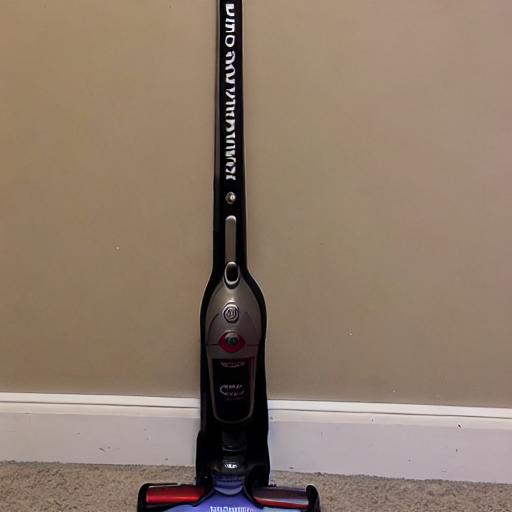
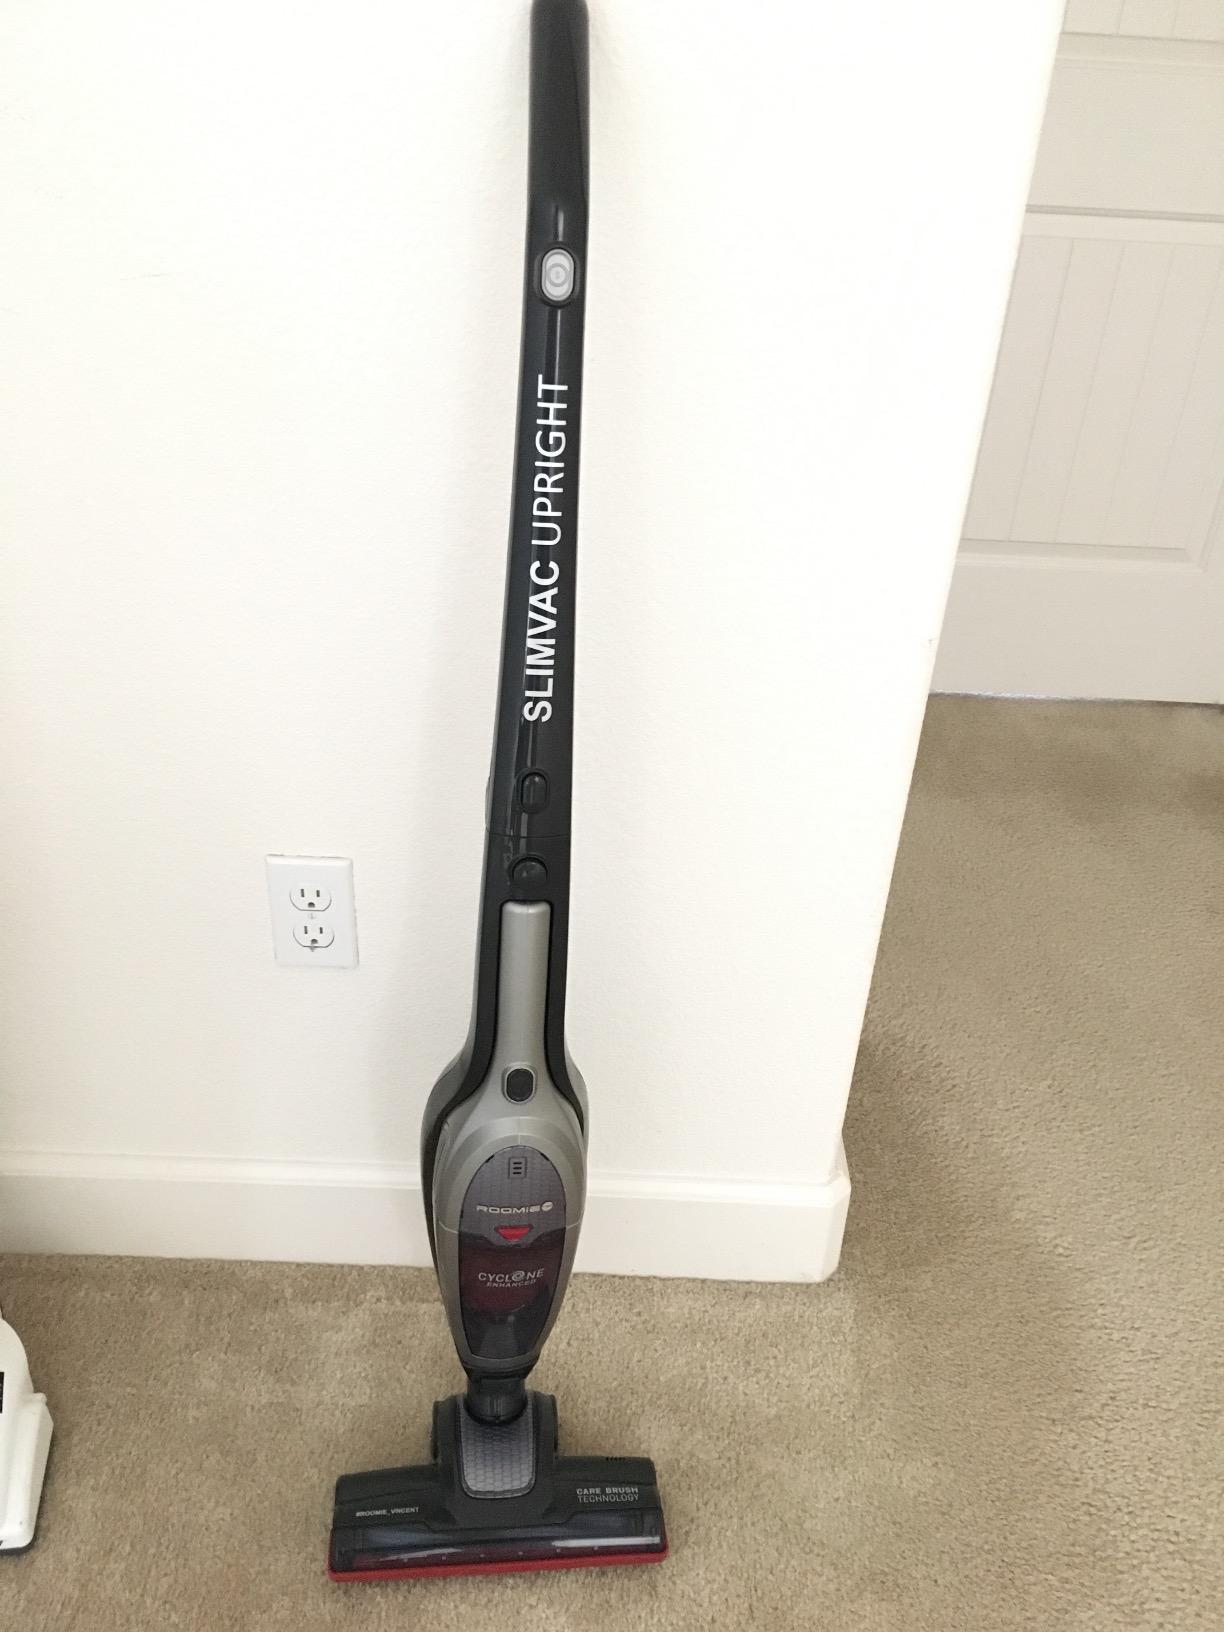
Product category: items_vacuum
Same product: no